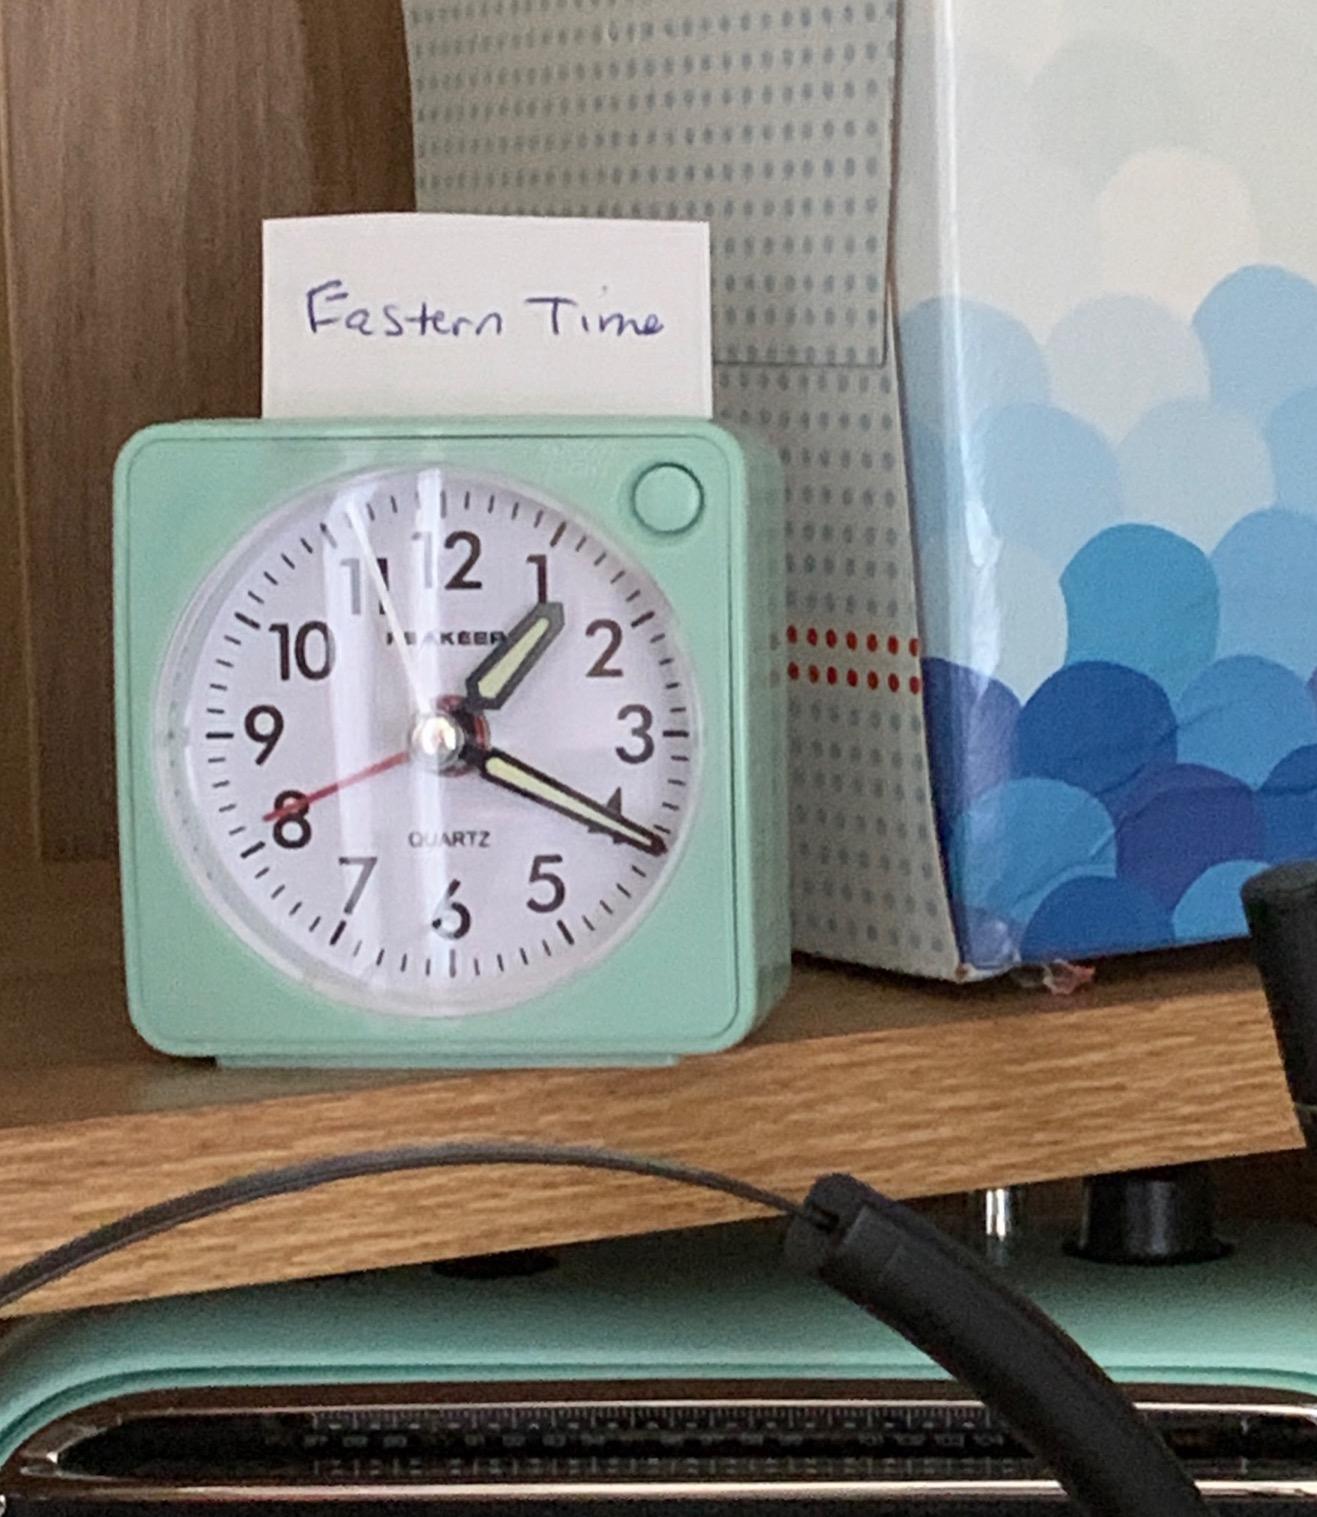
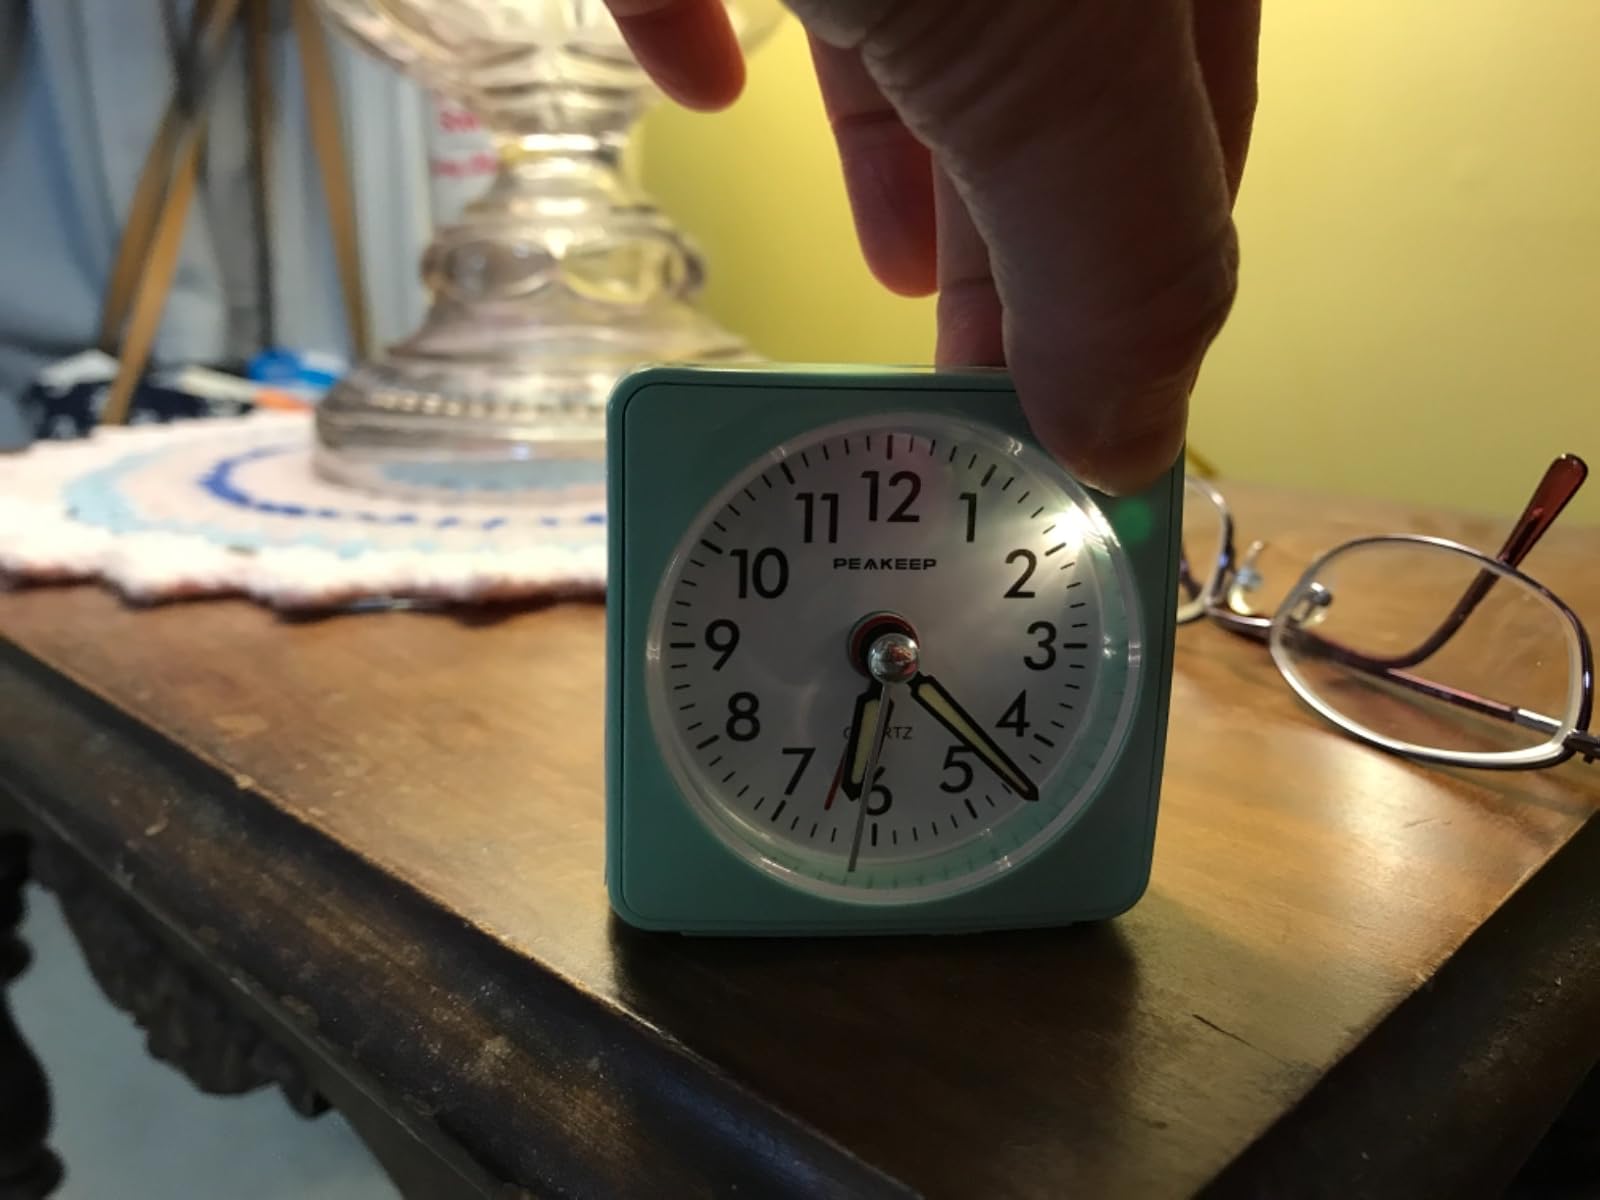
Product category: clock
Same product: yes